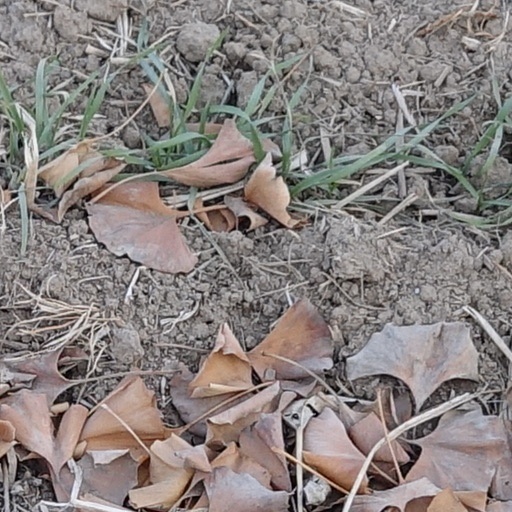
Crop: wheat